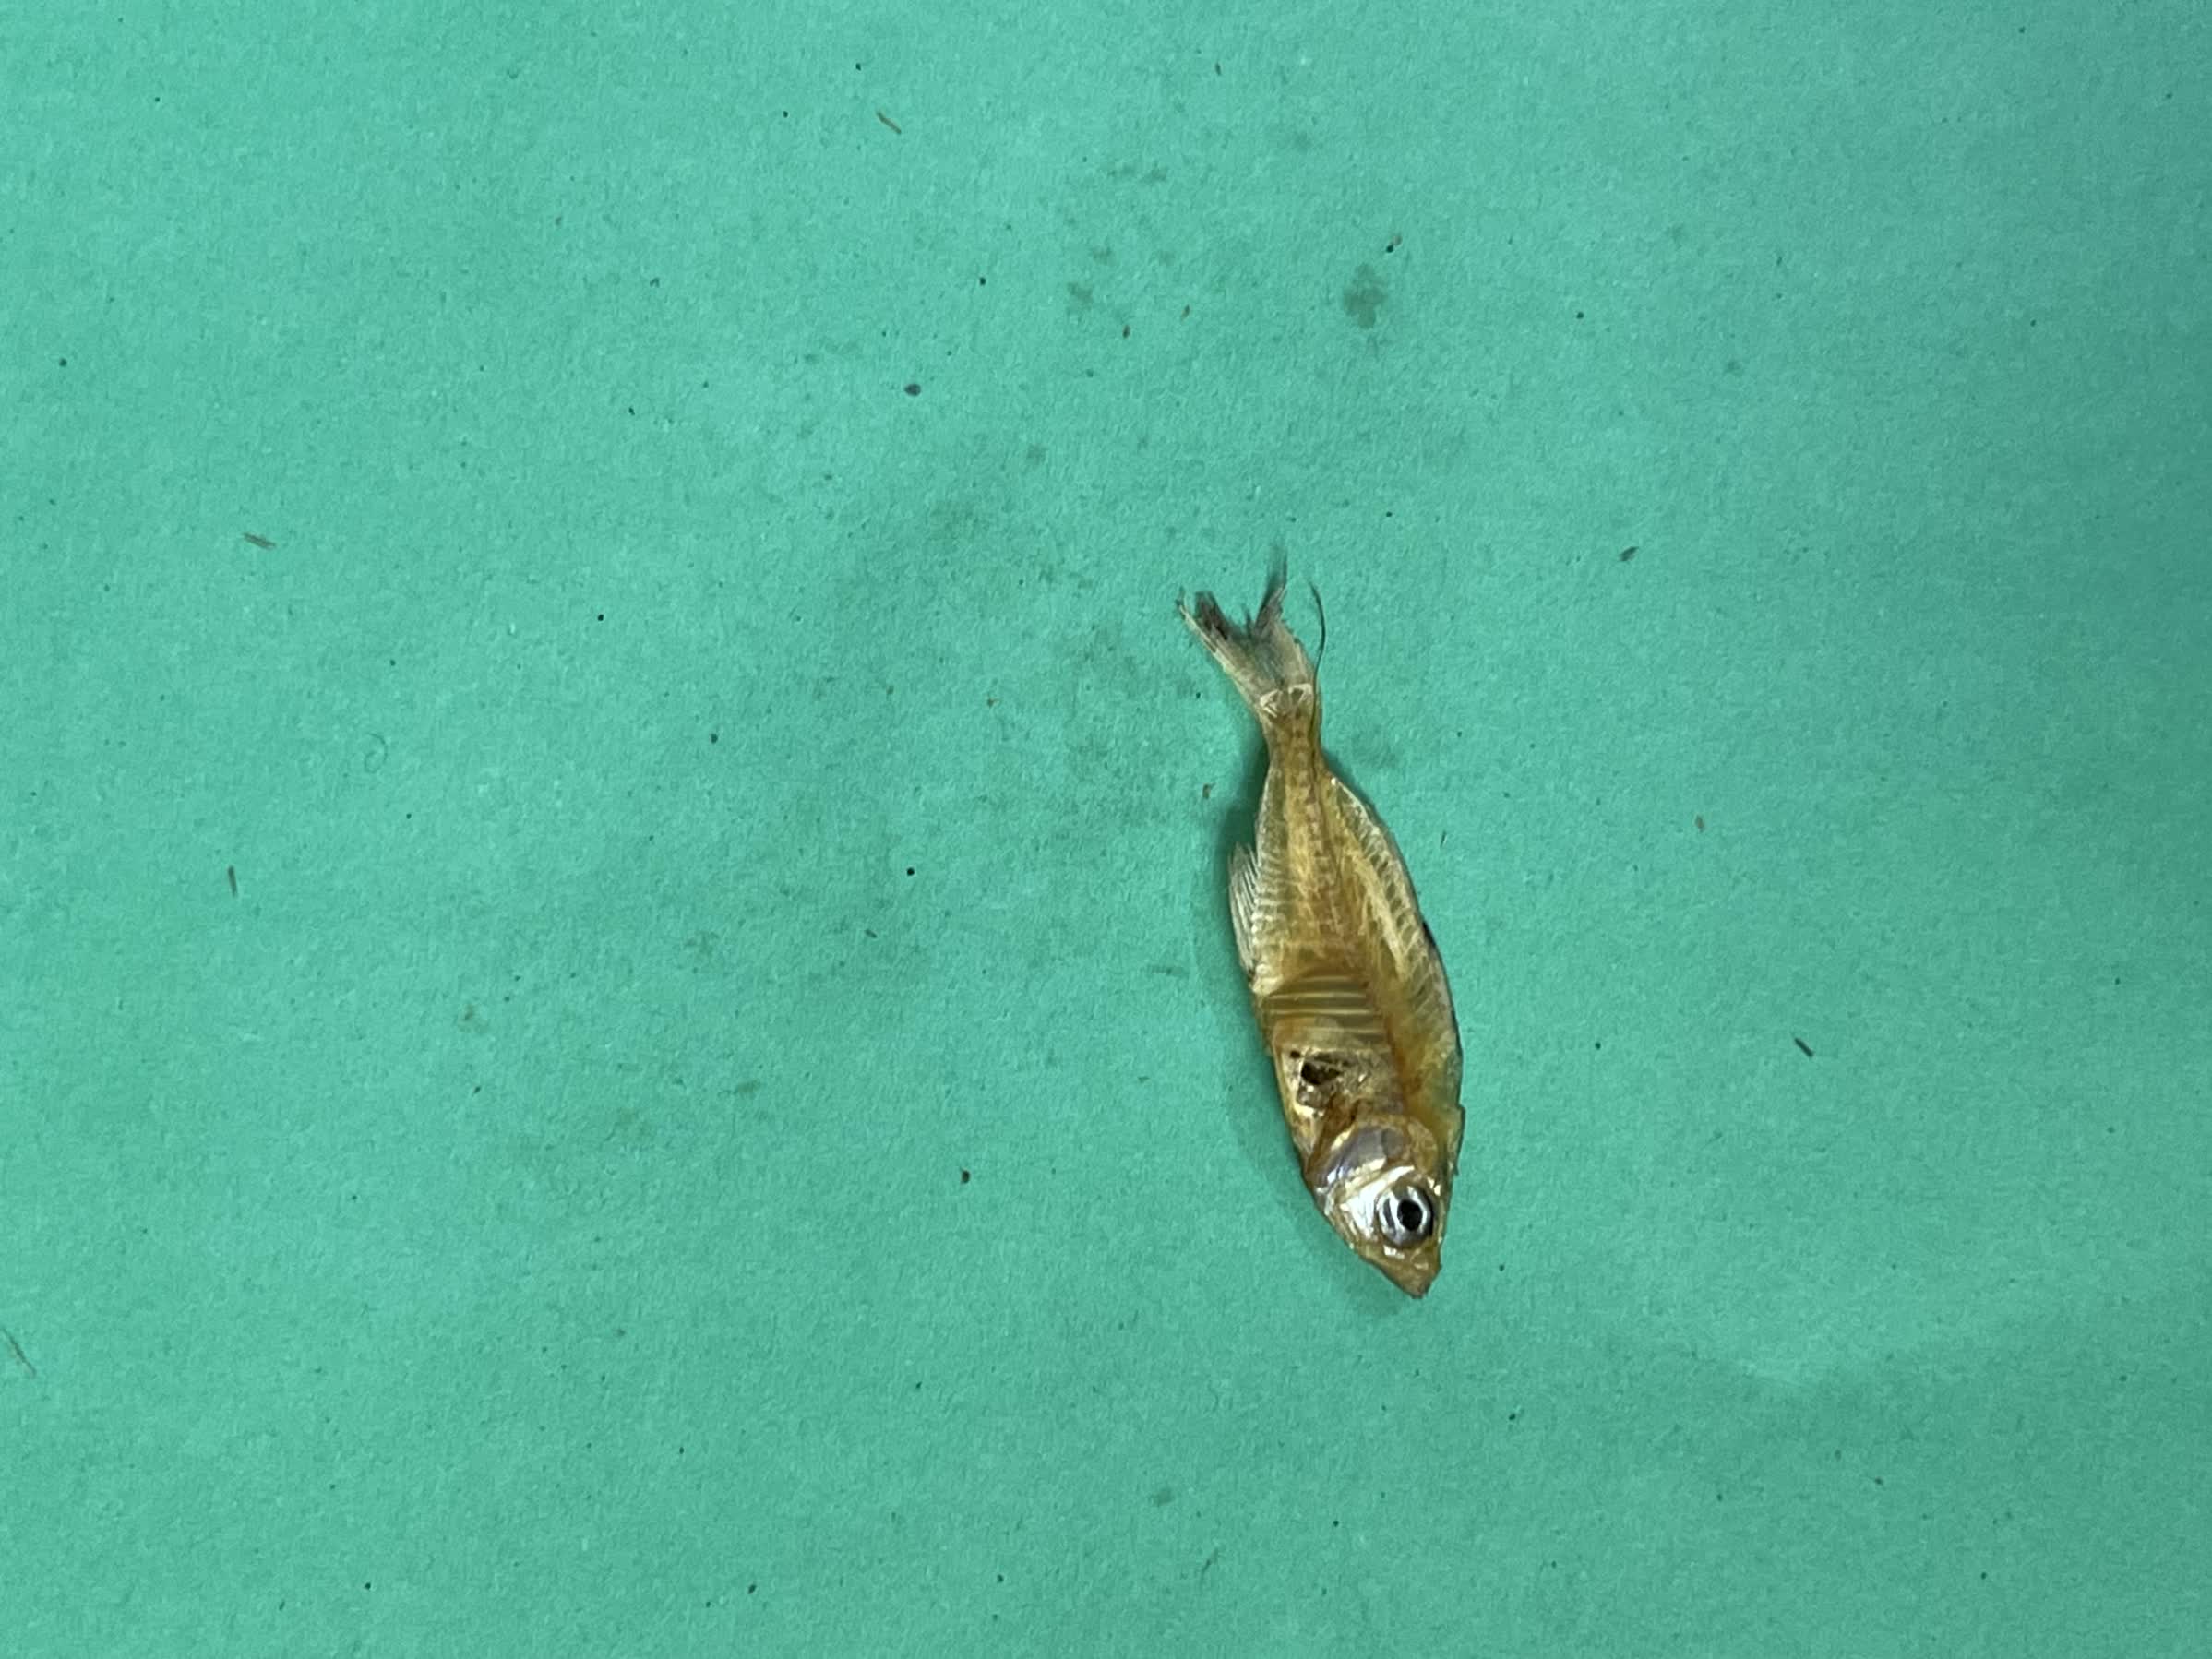
Species: Chanda